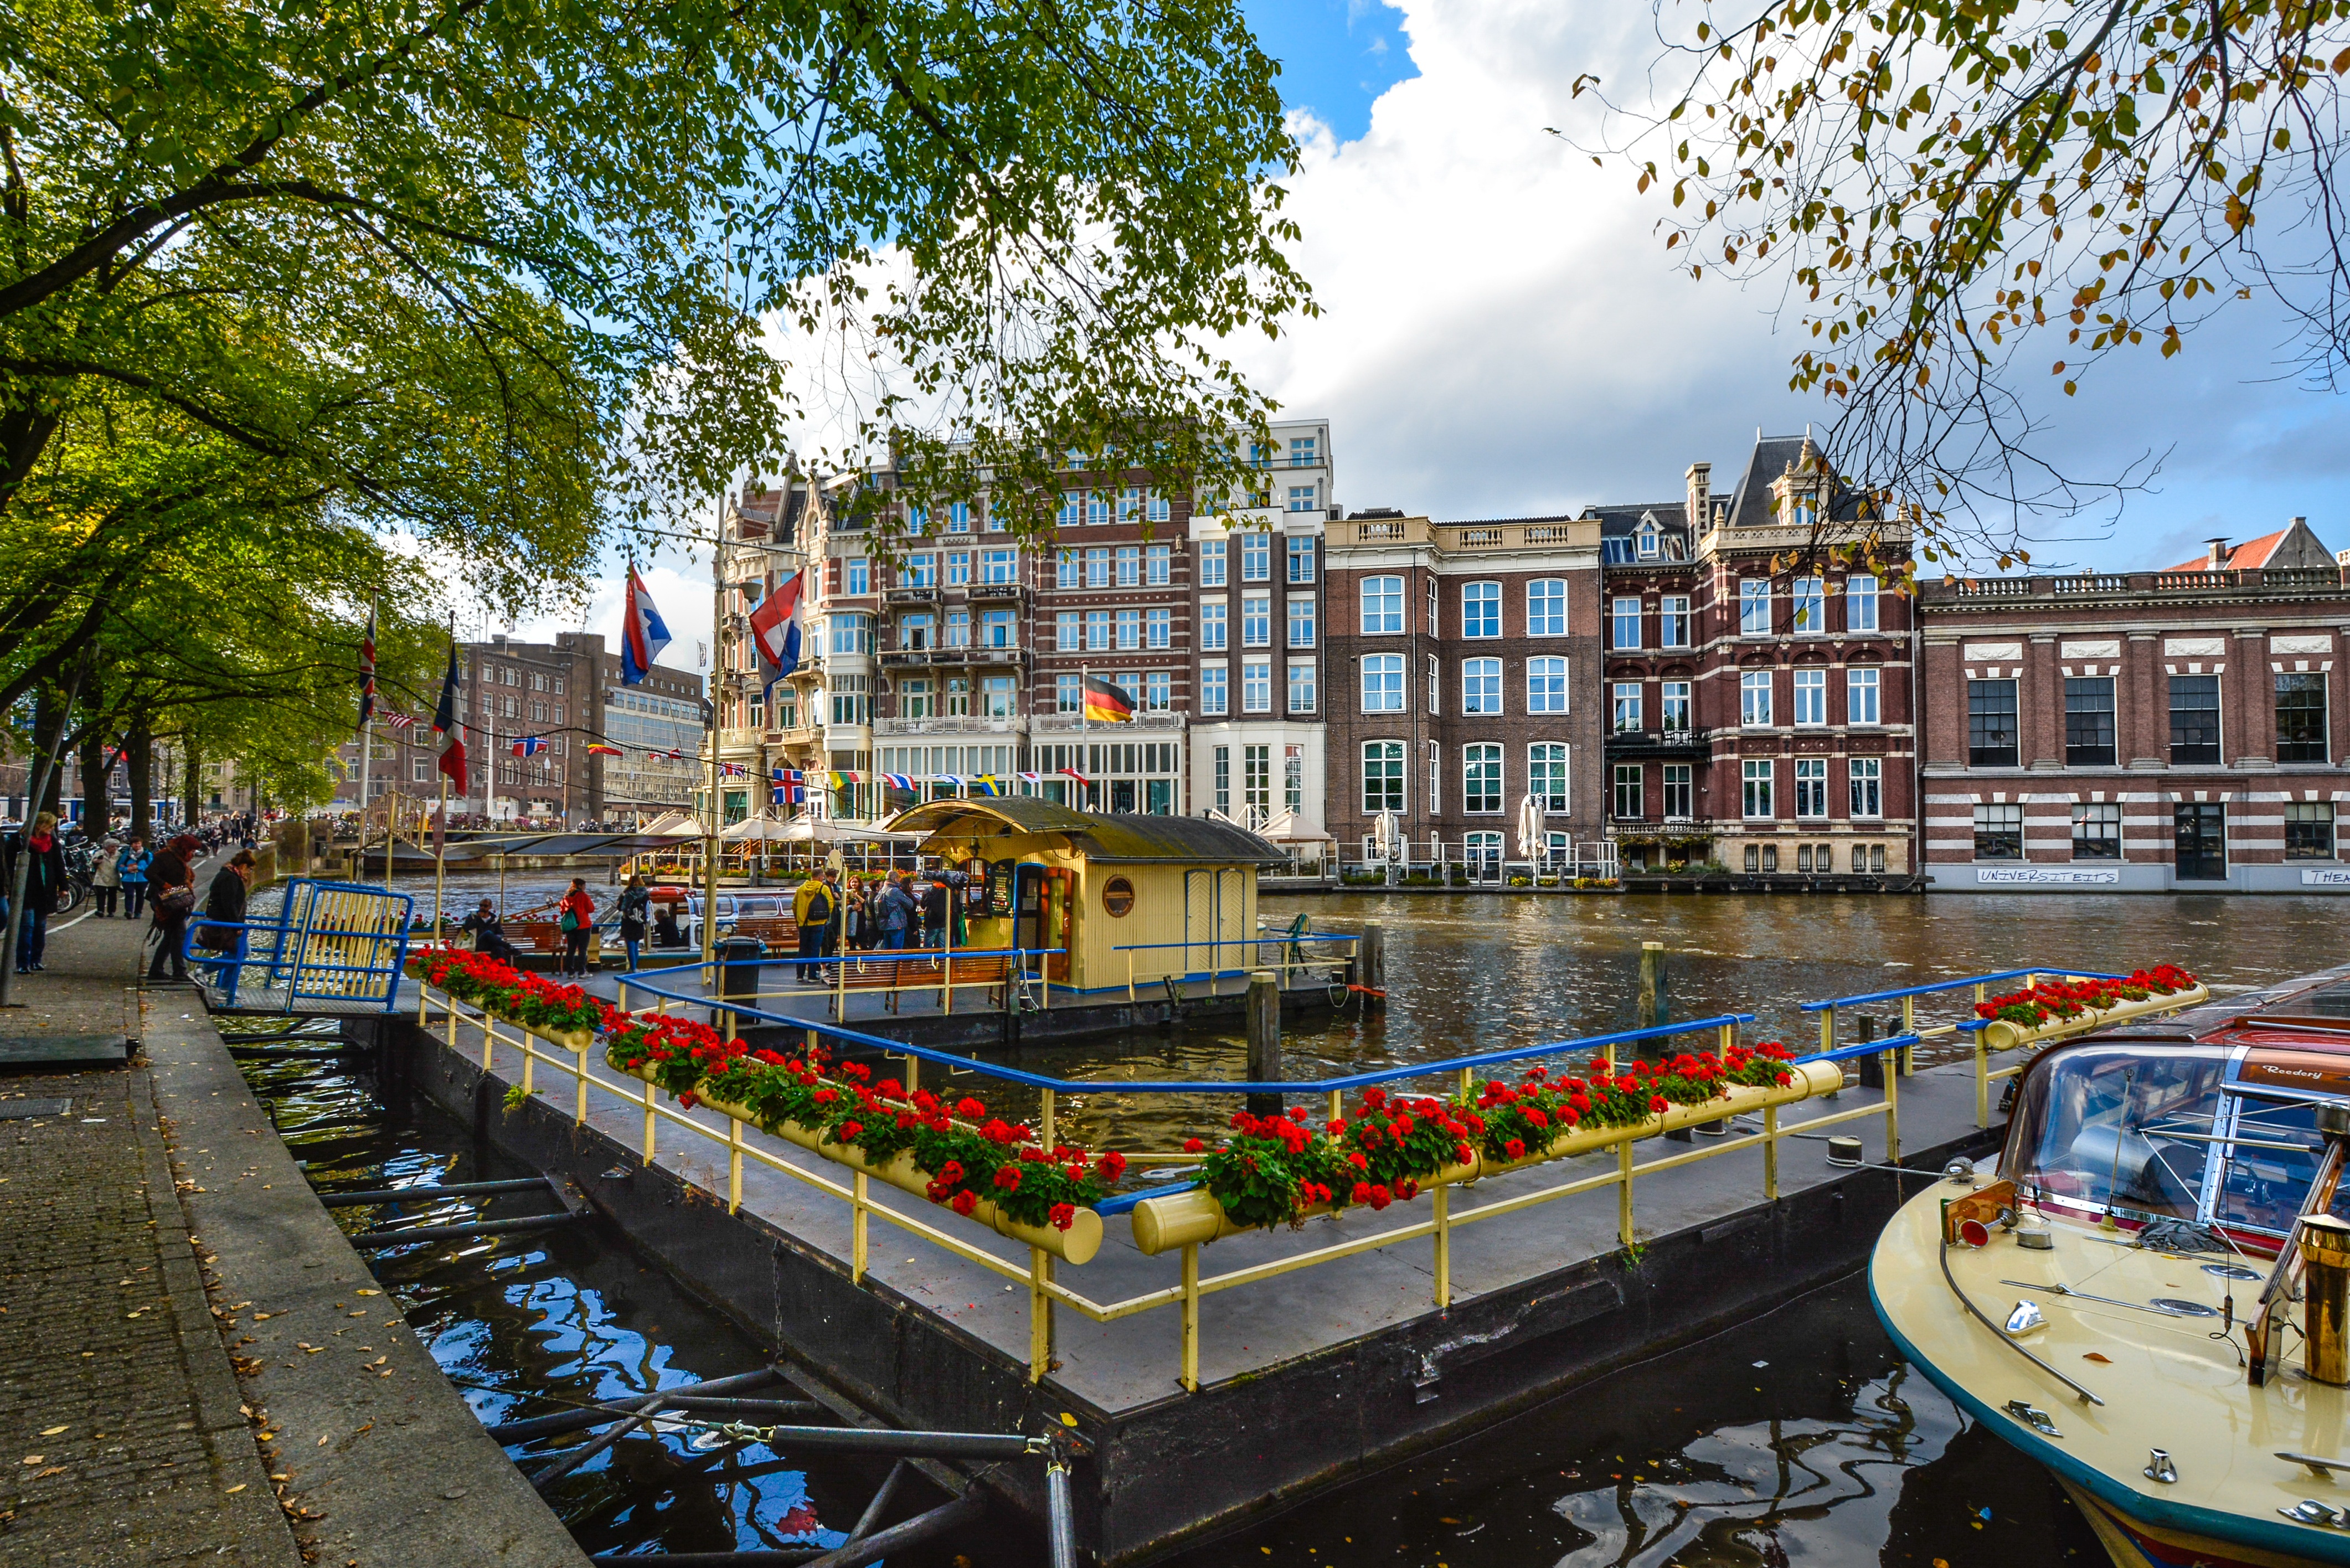
water, boat, city, river, canal, cityscape, downtown, transport, vehicle, plaza, landmark, waterway, flowers, holland, amsterdam, netherlands, town square, european, urban area